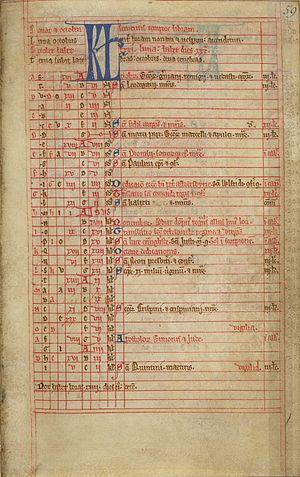
Le rite tridentin désigne, dans la liturgie catholique, la liturgie telle que codifiée à la suite du concile de Trente et employée de manière canonique par la plus grande partie de l'Église latine jusqu'à la réforme liturgique opérée par Paul VI à la fin des années 1960 dans le contexte du concile Vatican II.